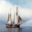
Label: ship